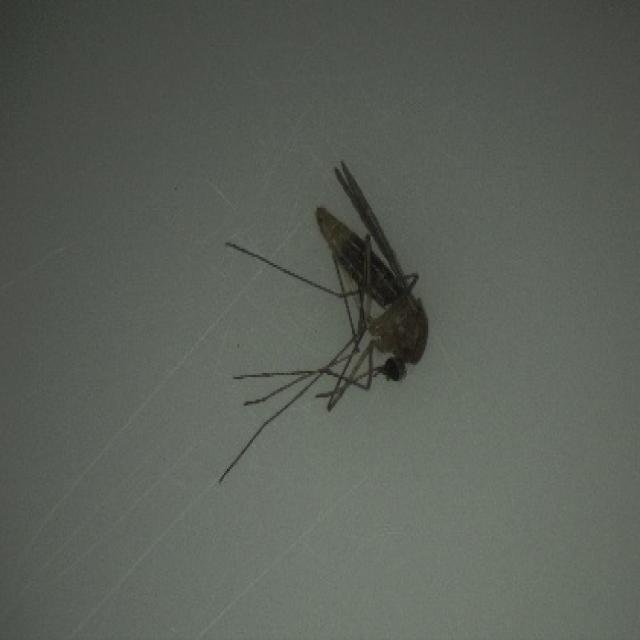
Species: culex_pipiens